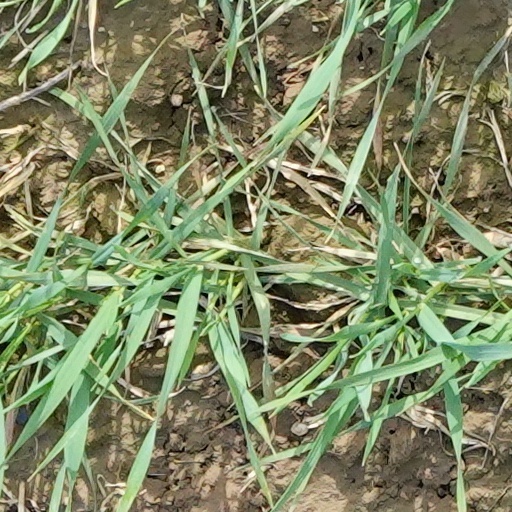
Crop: wheat